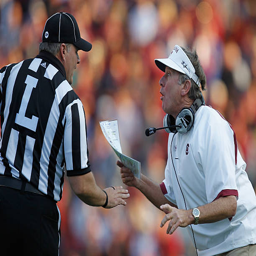
football coach reacts to a call during their game against award winner .